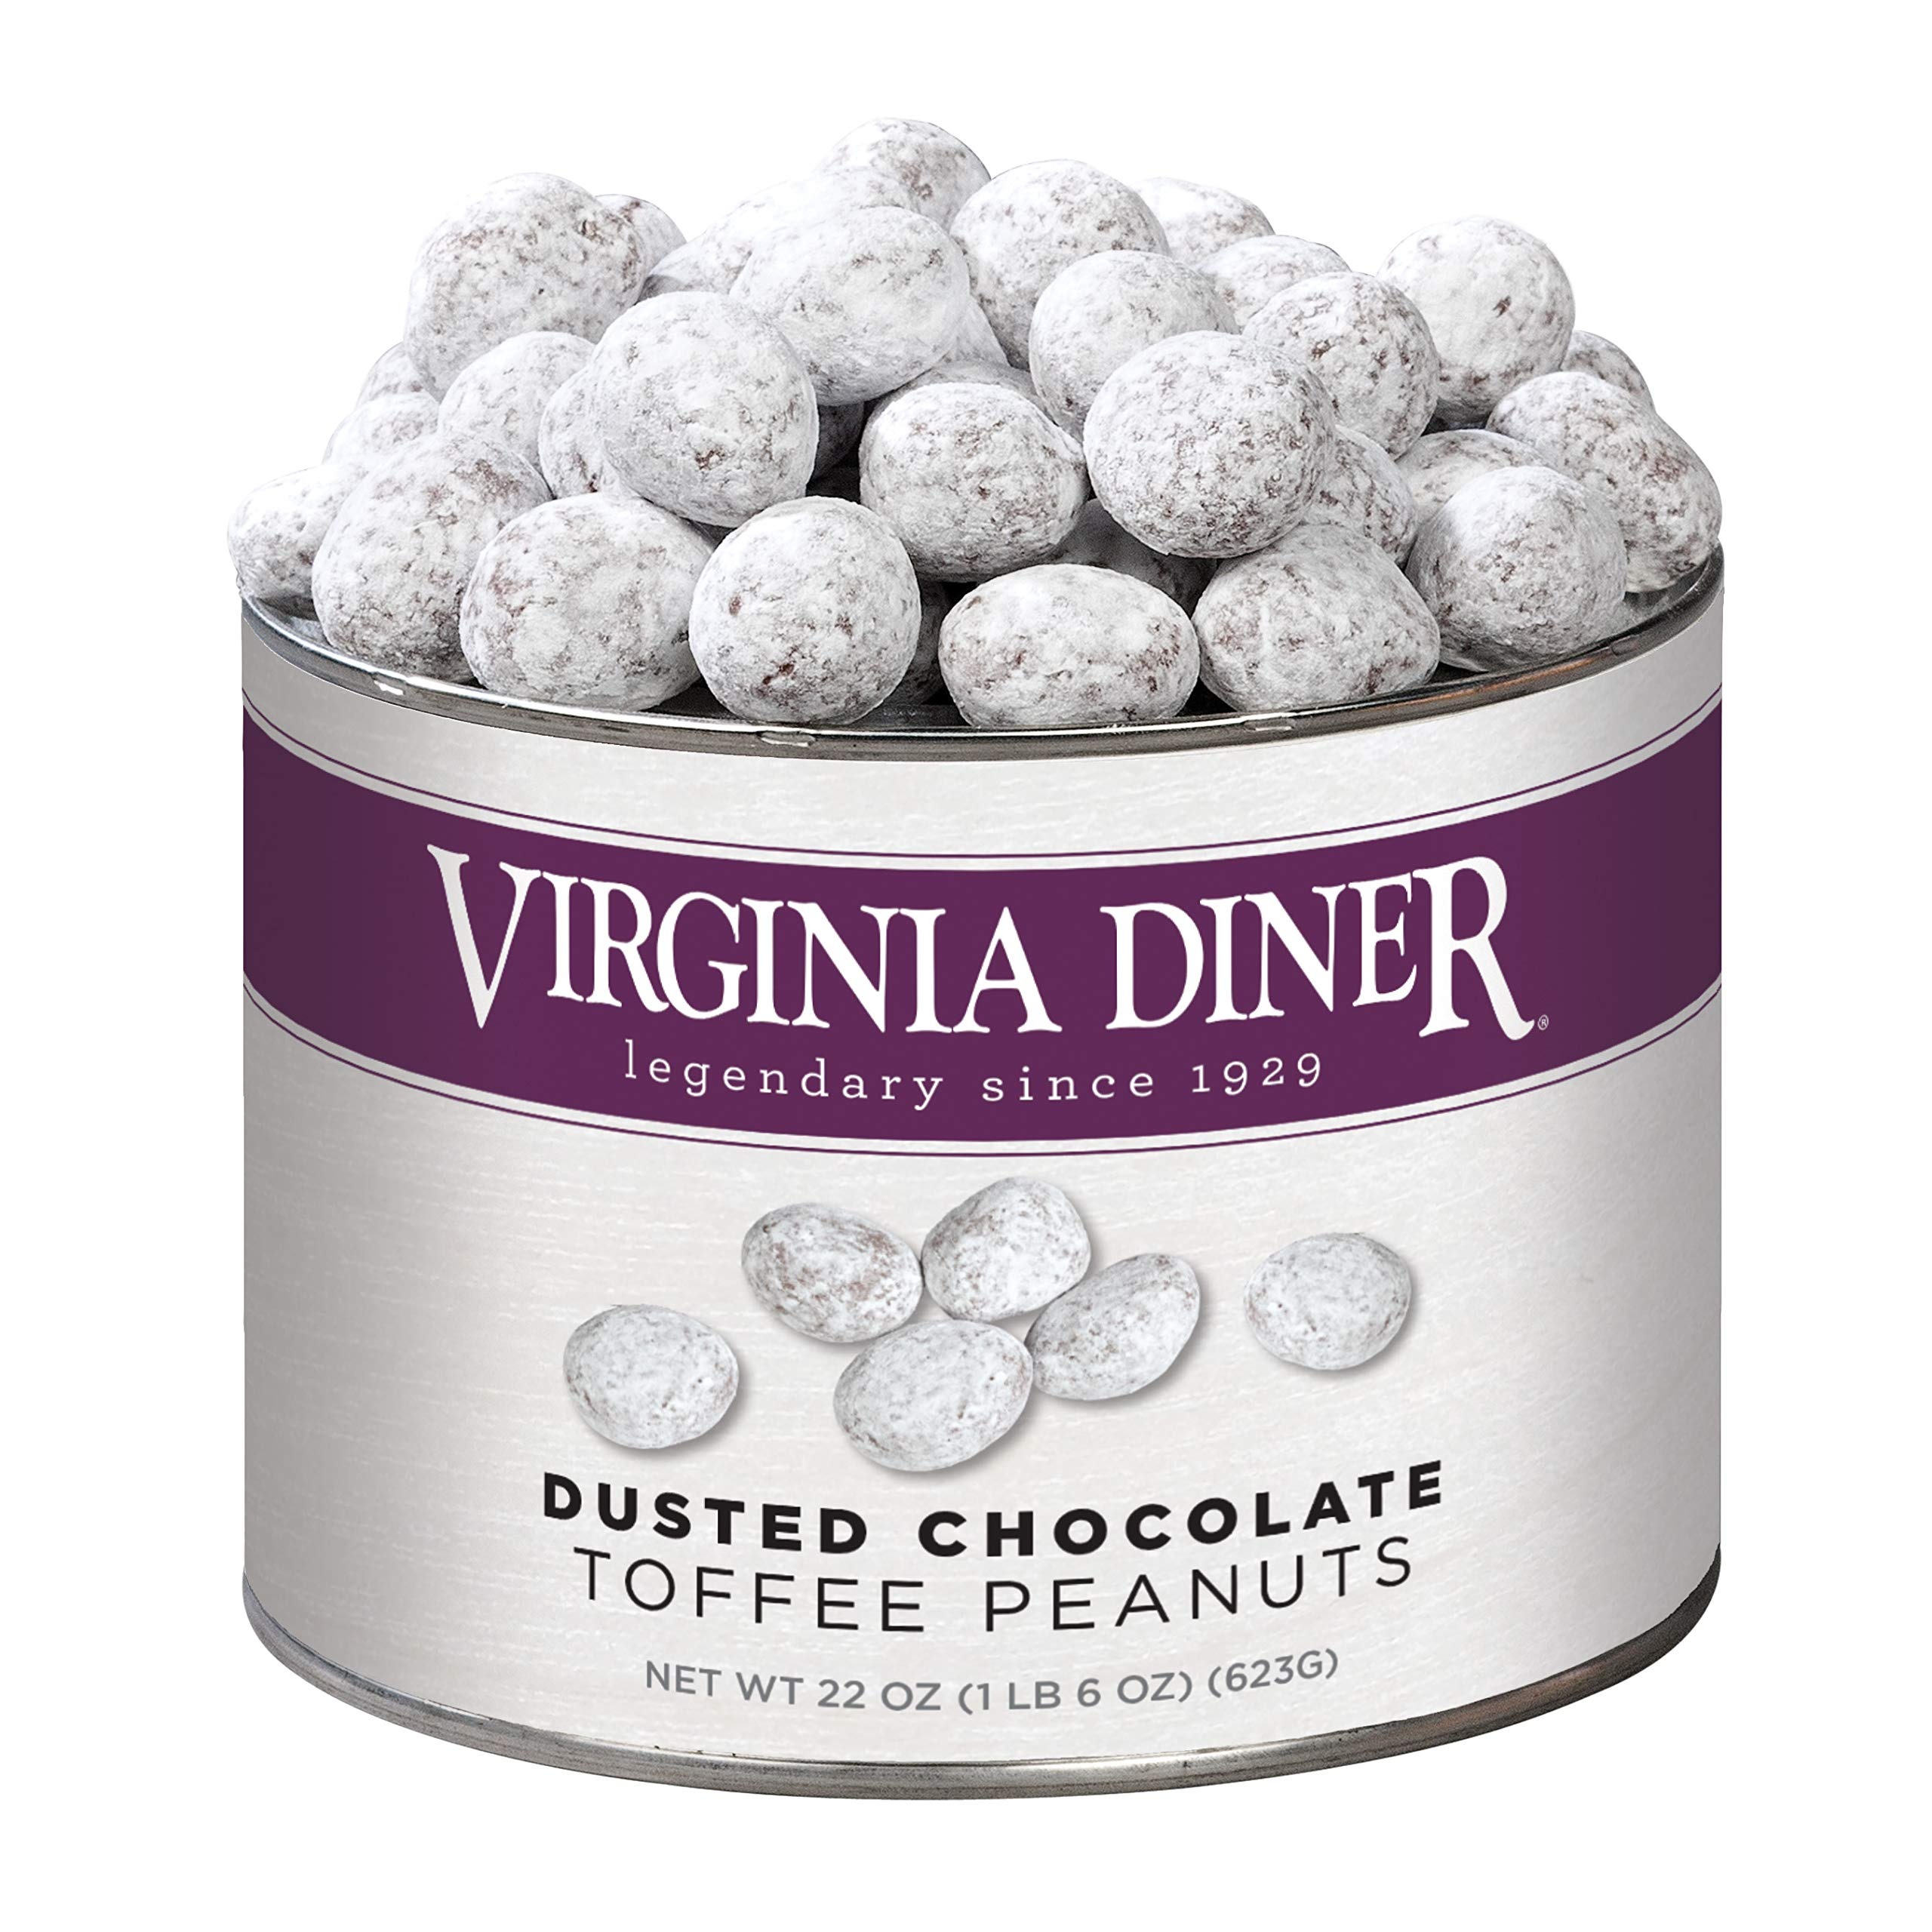
Item Name: Virginia Diner Gourmet Dusted Toffee Virginia Chocolate Fancy Peanuts, Milk Chocolate Covered, Heart Healthy22 oz (Pack of 1)
Bullet Point 1: GOURMET FLAVOR - Experience the rich, gourmet flavor of our virginia nuts, not just a snack, but an adventure for your taste buds. Each bite of these gourmet peanuts delivers a satisfying crunch, a burst of buttery toffee, and a sweet finish from the powdered sugar dusting.
Bullet Point 2: NUTRITIOUS SNACK - Our all-natural, Non-GMO toffee covered peanuts are a great source of plant-based protein, fiber, vitamins, and minerals. Buttery toffee peanuts aren't just good for you, they're also made with care, ensuring a delightful crunch that is both delicious and nutritious.
Bullet Point 3: PREMIUM QUALITY - Relish in the superior quality of our gourmet milk chocolate '' peanuts, accounting for less than 2% of the total peanut crop. These chocolate covered nuts are a truly premium product, harvested and roasted in the heart of Virginia peanut country since 1929.
Bullet Point 4: ELEGANT PACKAGING - Spread the joy with our beautifully packaged toffee peanuts, packed in vacuum-sealed tins that reflect the Virginia Diner heritage. The classic design of our tins adds a touch of elegance, making our toffee a gift that is sure to impress.
Bullet Point 5: HANDCRAFTED - Savor the taste of our small batch, handcrafted candied nuts, where quality over quantity is our belief. Our chocolate nuts are given top care and attention to ensure you experience only the best, resulting in a superior taste that is sure to impress.
Value: 22.0
Unit: Ounce

Price: 43.9